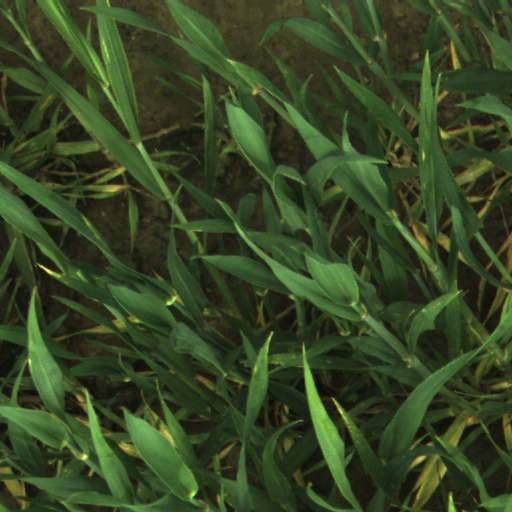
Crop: wheat